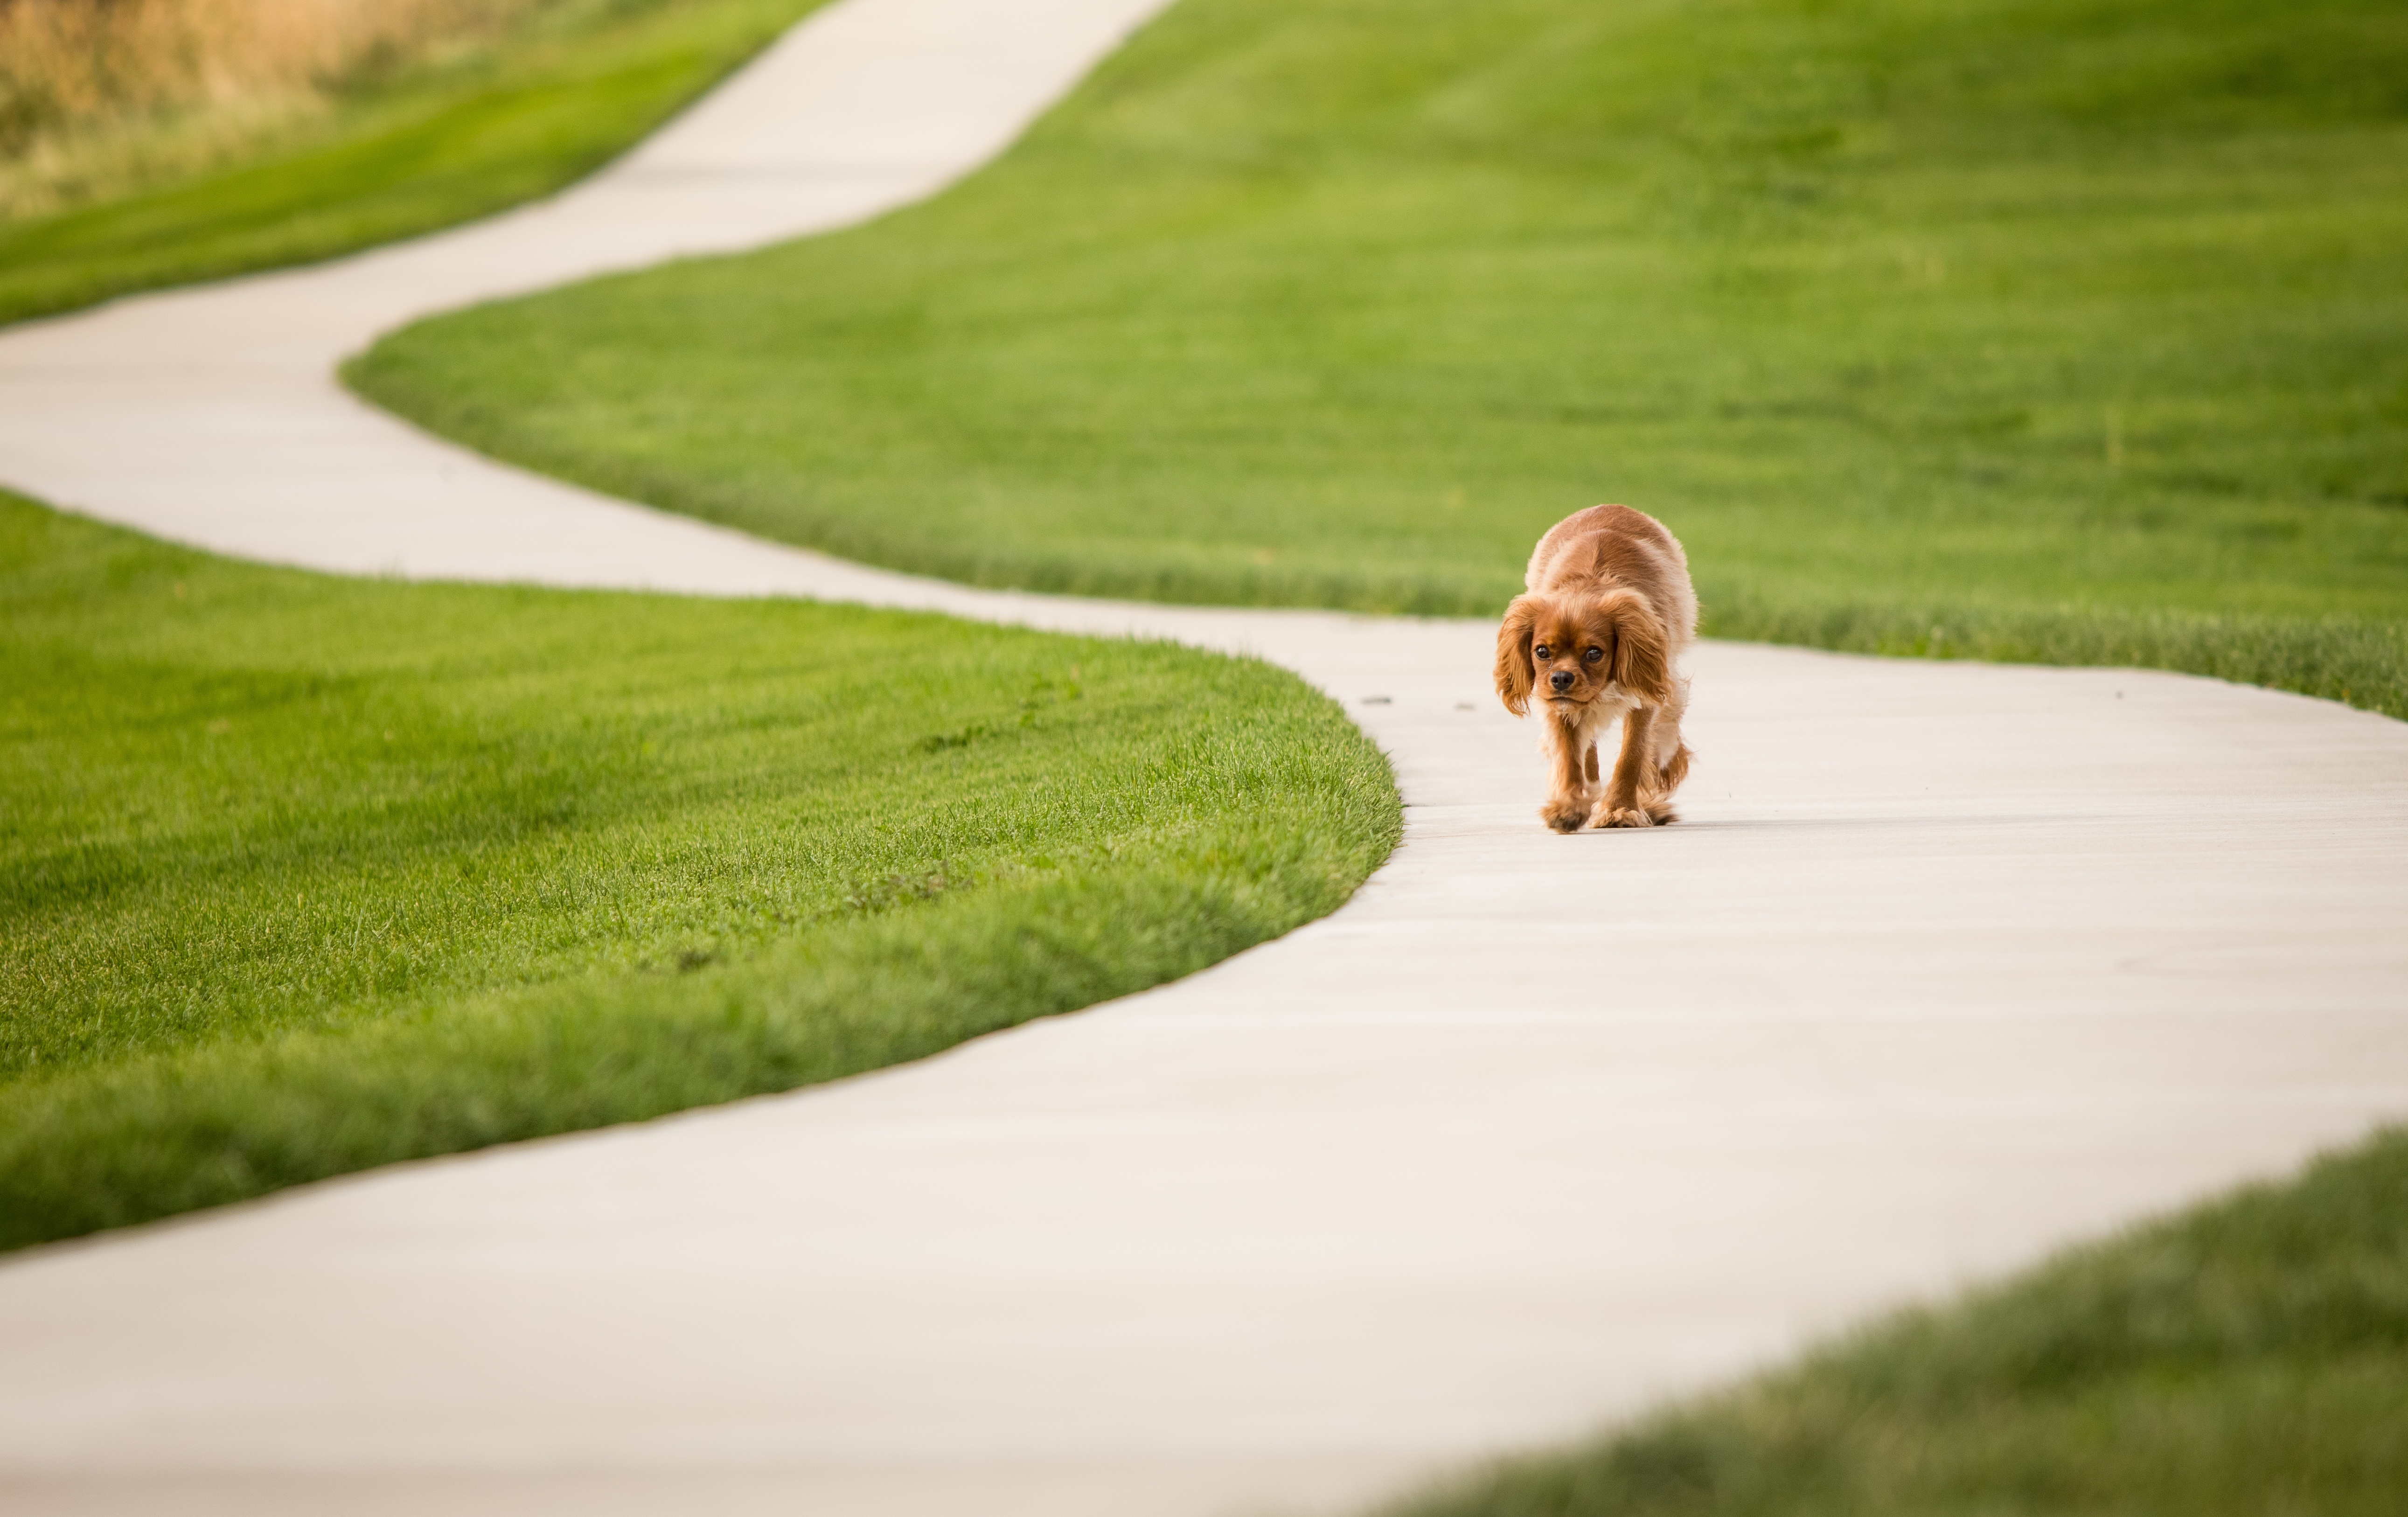
grass, lawn, dog, green, dog like mammal